Armi Kuusela

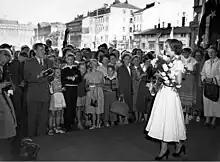
Miss Universe Armi Kuusela greets people in front of Hotel Vaakuna in Helsinki, Finland, 1952.

On 17 June 1952, chaperoned by her older sister, Kuusela took the Pan Am flight from Helsinki to Long Beach, California, where she took part in the first Miss Universe Pageant. Thirty contestants participated in the Pageant, held on 28 June 1952. Kuusela, as Suomen Neito, captured the first Miss Universe crown. At her crowning, she was only 17 years old, weighed 49 kg (108 lb), and her height was .